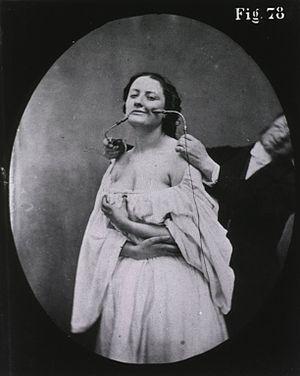
Jean-Martin Charcot, né à Paris le 29 novembre 1825 et mort à Montsauche-les-Settons le 16 août 1893, est un neurologue français, professeur d'anatomie pathologique et académicien. Découvreur de la sclérose latérale amyotrophique, une maladie neurodégénérative à laquelle son nom a été donné dans la littérature médicale francophone, il est le fondateur avec Guillaume Duchenne de la neurologie moderne et l'un des grands promoteurs de la médecine clinique, une figure du positivisme.